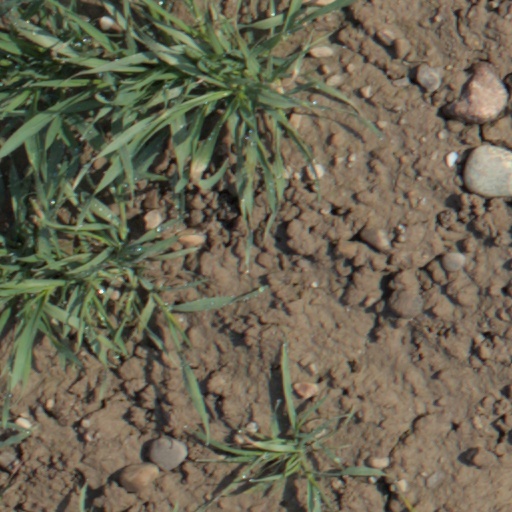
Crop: wheat